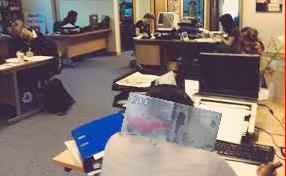
Denominación: 200